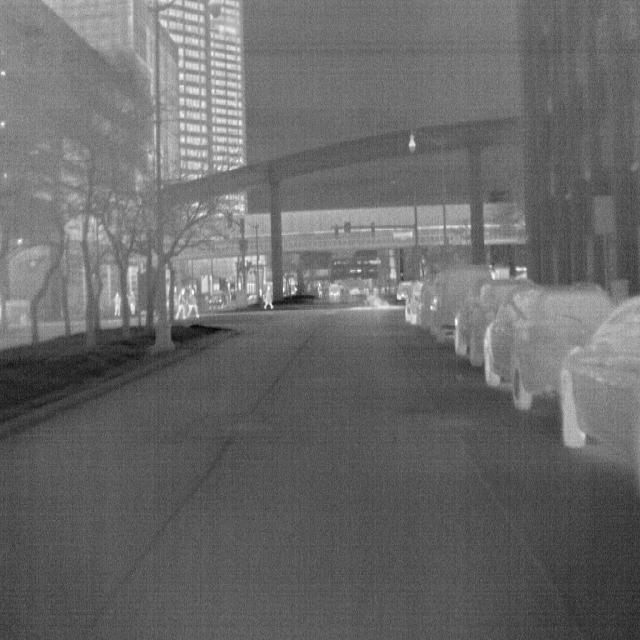
Detected objects:
label: person
label: person
label: person
label: person
label: person